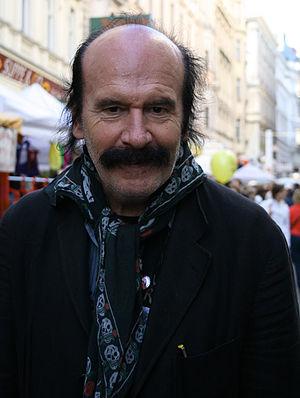
Stefan Weber, né le 8 novembre 1946 à Vienne et mort le 7 juin 2018, est un professeur autrichien d'art, un chanteur, un maître de chapelle du groupe viennois Drahdiwaberl et un acteur.